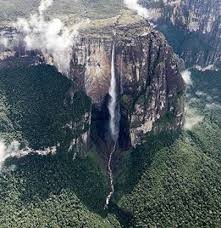
Landmark: Angel Falls